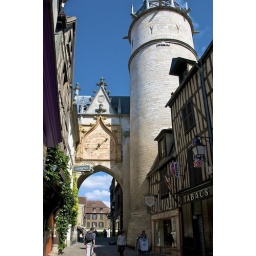
A town gate and clock tower dating back to the 16 hundreds in Auxerre